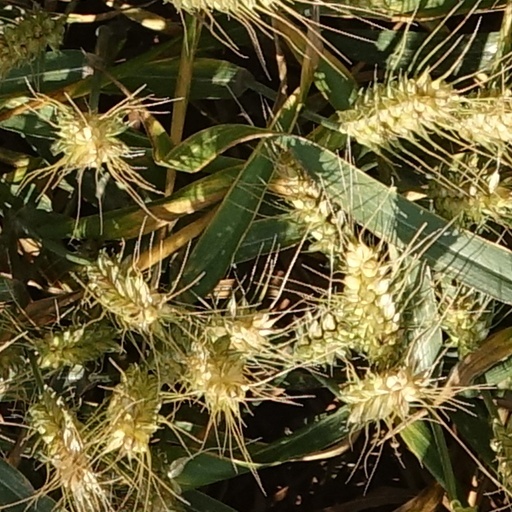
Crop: wheat